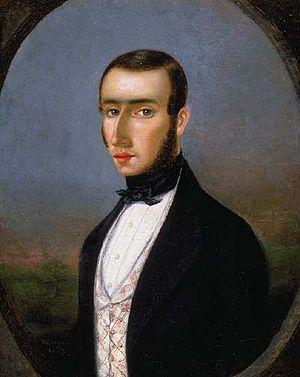
Dans les Antilles du temps de l'Empire colonial français, les Gens de couleur libres, ou simplement gens de couleur, étaient les Noirs et métis qui étaient libres et non esclaves.